May-Helen Molvær Grimstad

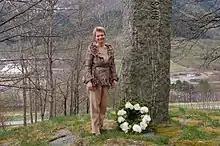

May-Helen Molvær Grimstad (born 31 January 1968 in Ålesund) is a Norwegian politician for the Christian Democratic Party.